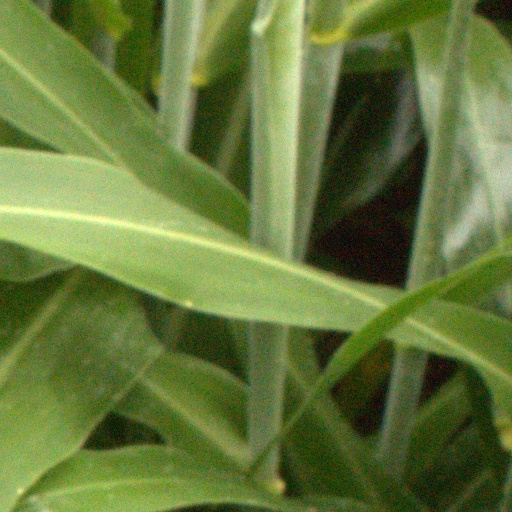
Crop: sorghum